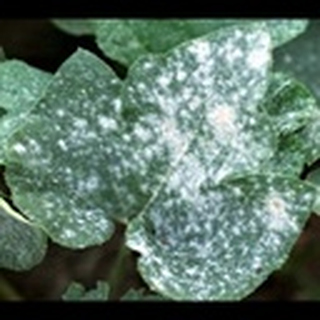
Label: cotton_powdery_mildew